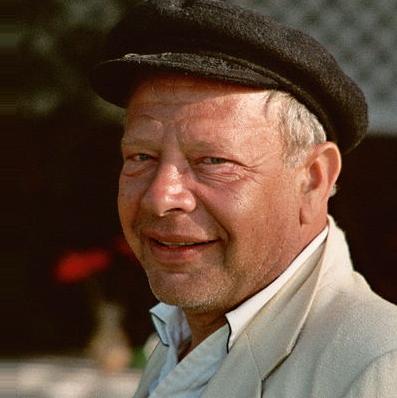
Age: 57